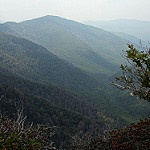
Label: mountain